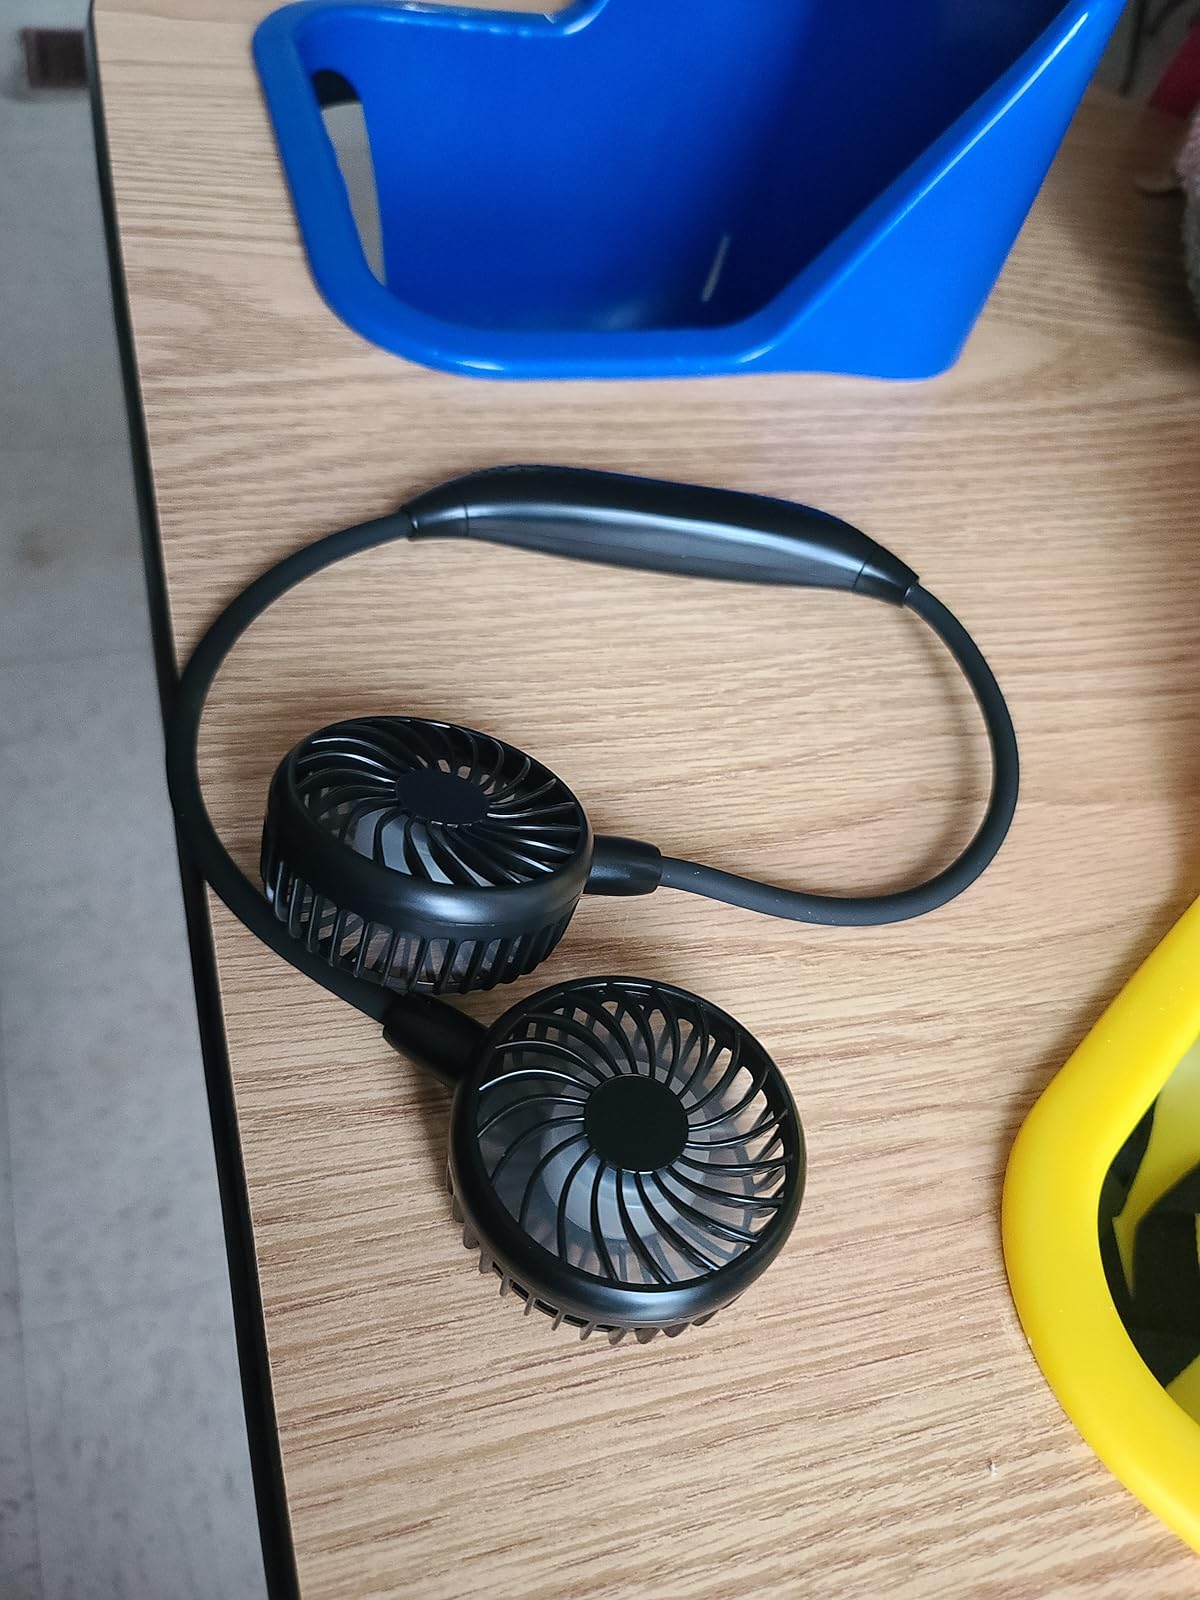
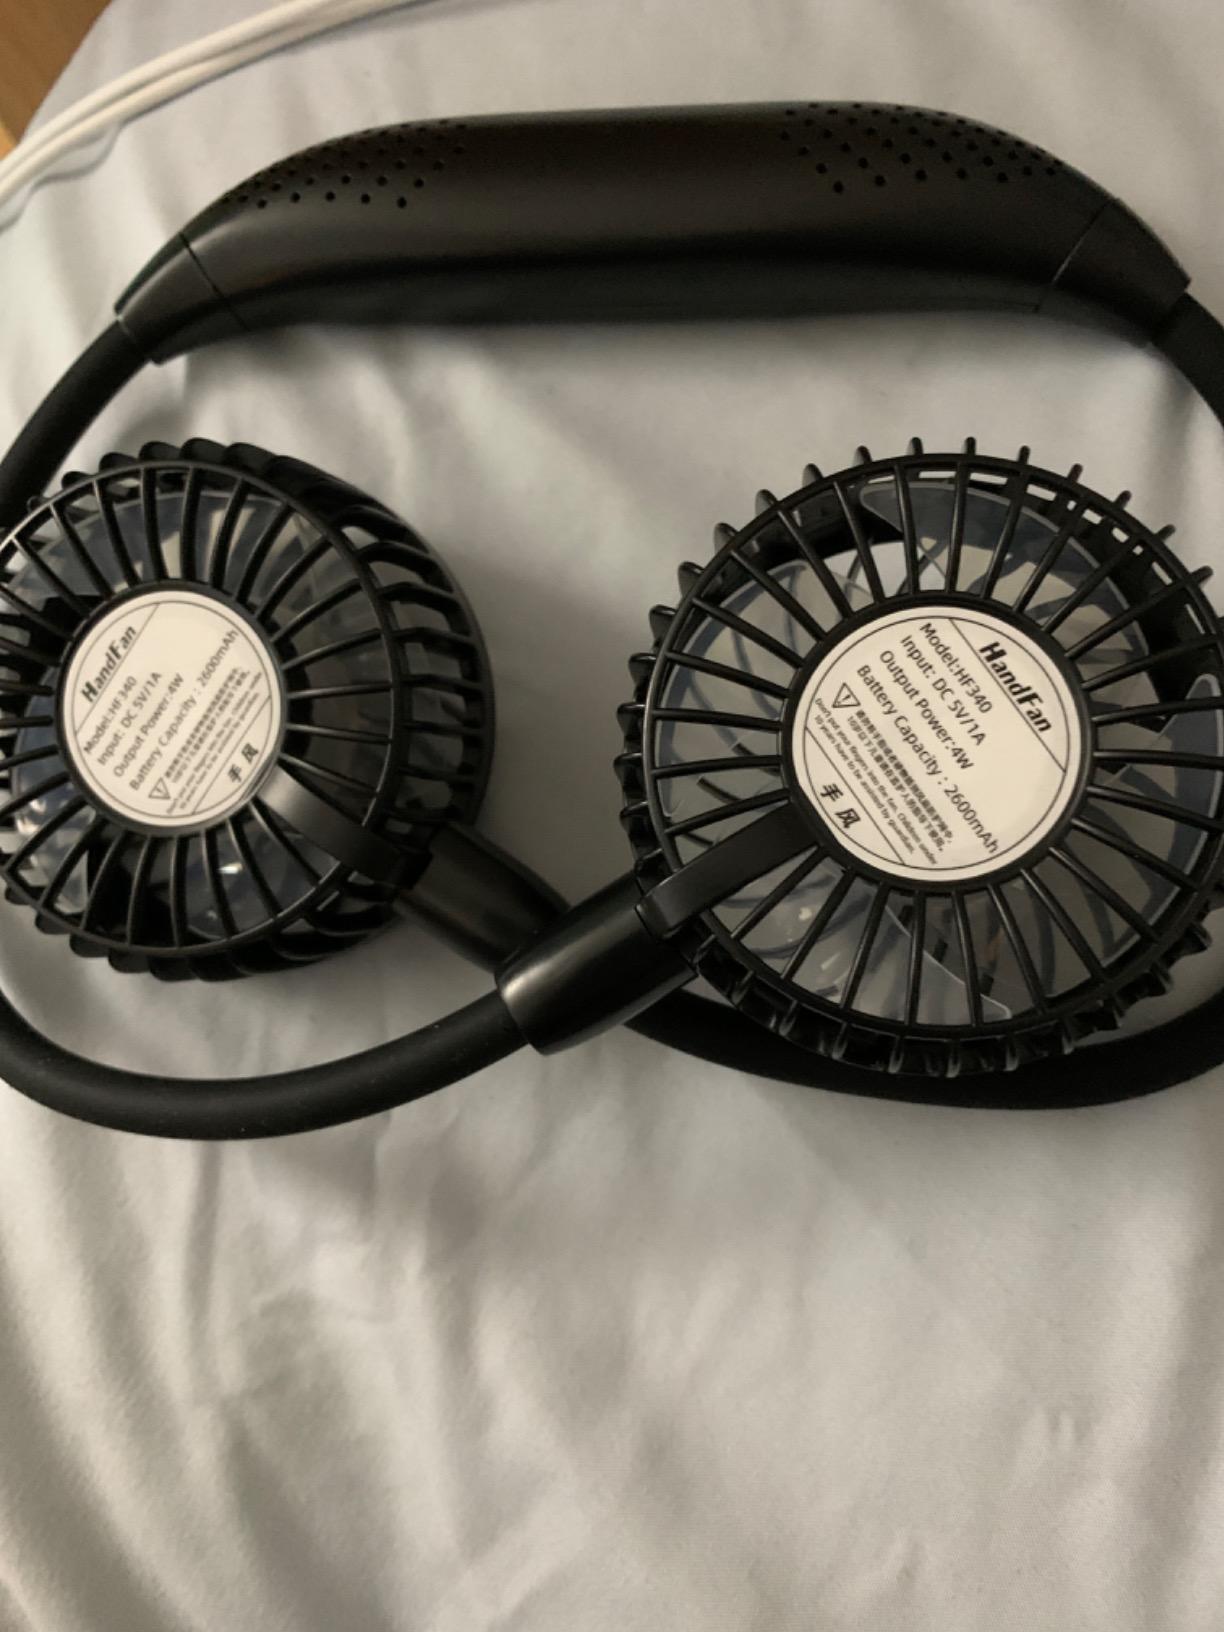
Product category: fan
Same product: yes